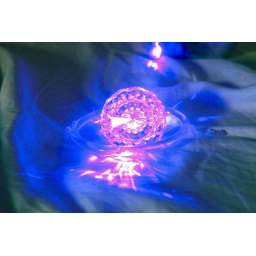
a blue lazer pointer aimed into a crystal ball with a halo around